Thomas Barrows (mill owner)

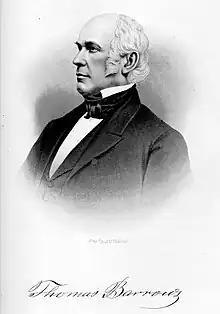
Thomas Barrows

Thomas Barrows (August 6, 1795 – May 7, 1880) was a business and civic leader from Dedham, Massachusetts.